St John of God Hospital Sierra Leone

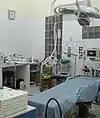
One of two theatres at St John of God Hospital, Sierra Leone

St. John of God Catholic Hospital, also known as Mabessaneh Hospital, is a hospital located in Mabesseneh, Lunsar, Sierra Leone. It is run by the Brothers Hospitallers of St. John of God, an international Catholic organisation.